USS Alabama (BB-60)

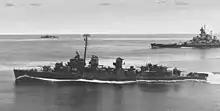
"Alabama" cruising with her screen of escorting destroyers in April 1944; is in the foreground

"Alabama" and the rest of the fleet departed Majuro on 22 March to attack the next set of targets: Palau, Yap, Ulithi, and Woleai in the Caroline Islands. By this time, "Alabama" had been transferred to TG 58.3 as part of the screen for the carrier . While en route to the Carolines, the ships came under attack from a group of Japanese aircraft on the night of 29 March and "Alabama" shot one of them down and assisted with another. The next day, the carriers began their raids and "Alabama" stood by, engaging Japanese aircraft as they attacked the fleet. She helped to drive off a lone Japanese aircraft late that day before it could close to attack. The fleet then returned to Majuro for replenishment before departing on 13 April; "Alabama" now escorted the veteran carrier for a series of strikes along the coast of western New Guinea in support of Army operations in the New Guinea campaign. The final action in the series of raids saw the fleet return to the Carolines to strike Pohnpei, which "Alabama" and five other battleships bombarded on 1 May. The group then returned once again to Eniwetok on 4 May to begin preparations for the invasion of the Marianas.